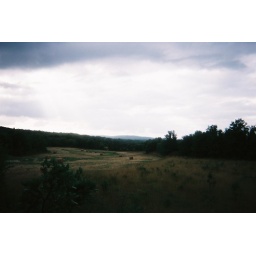
Walk near Les Goufis - field with bales, hill in the distance